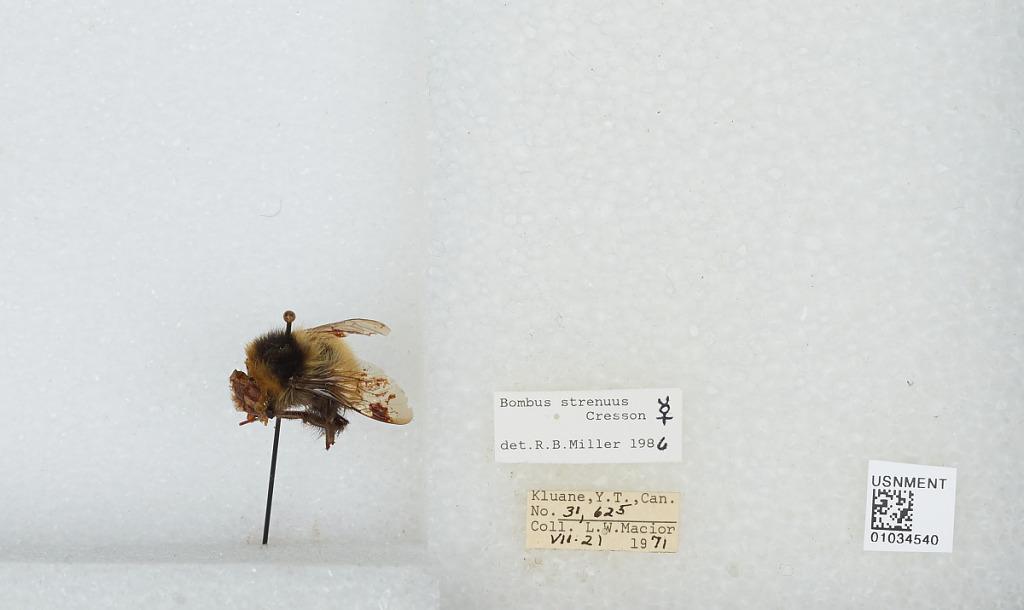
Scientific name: Bombus (Alpinobombus) neoboreus Sladen
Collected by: L. Macior
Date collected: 1971-7-21
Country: Canada
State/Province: Yukon Territory
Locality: Kluane
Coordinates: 60.75, -139.5
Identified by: Miller, R. B.